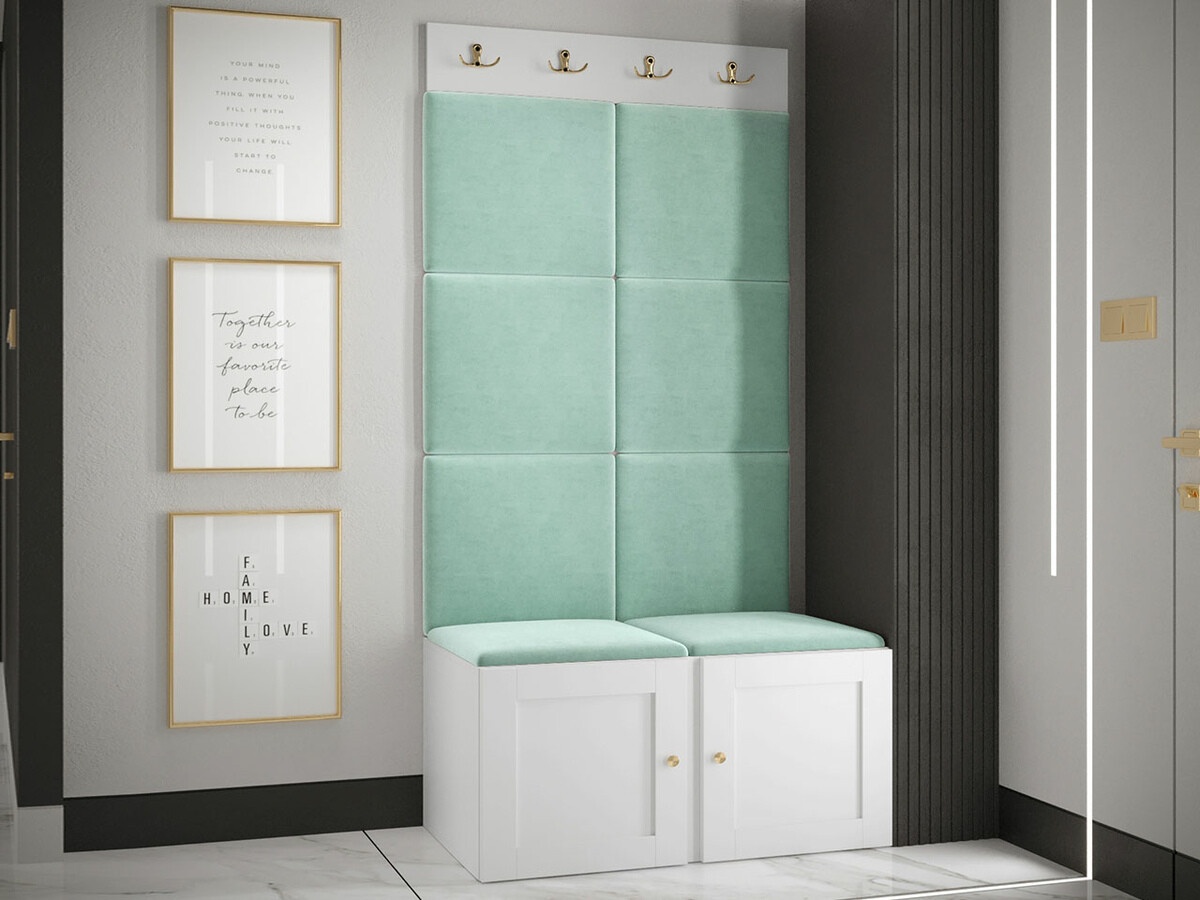
Entrésæt Hartford 375
Brand: Skiba
Category: Furniture > Benches > Storage & Entryway Benches > Coat Racks